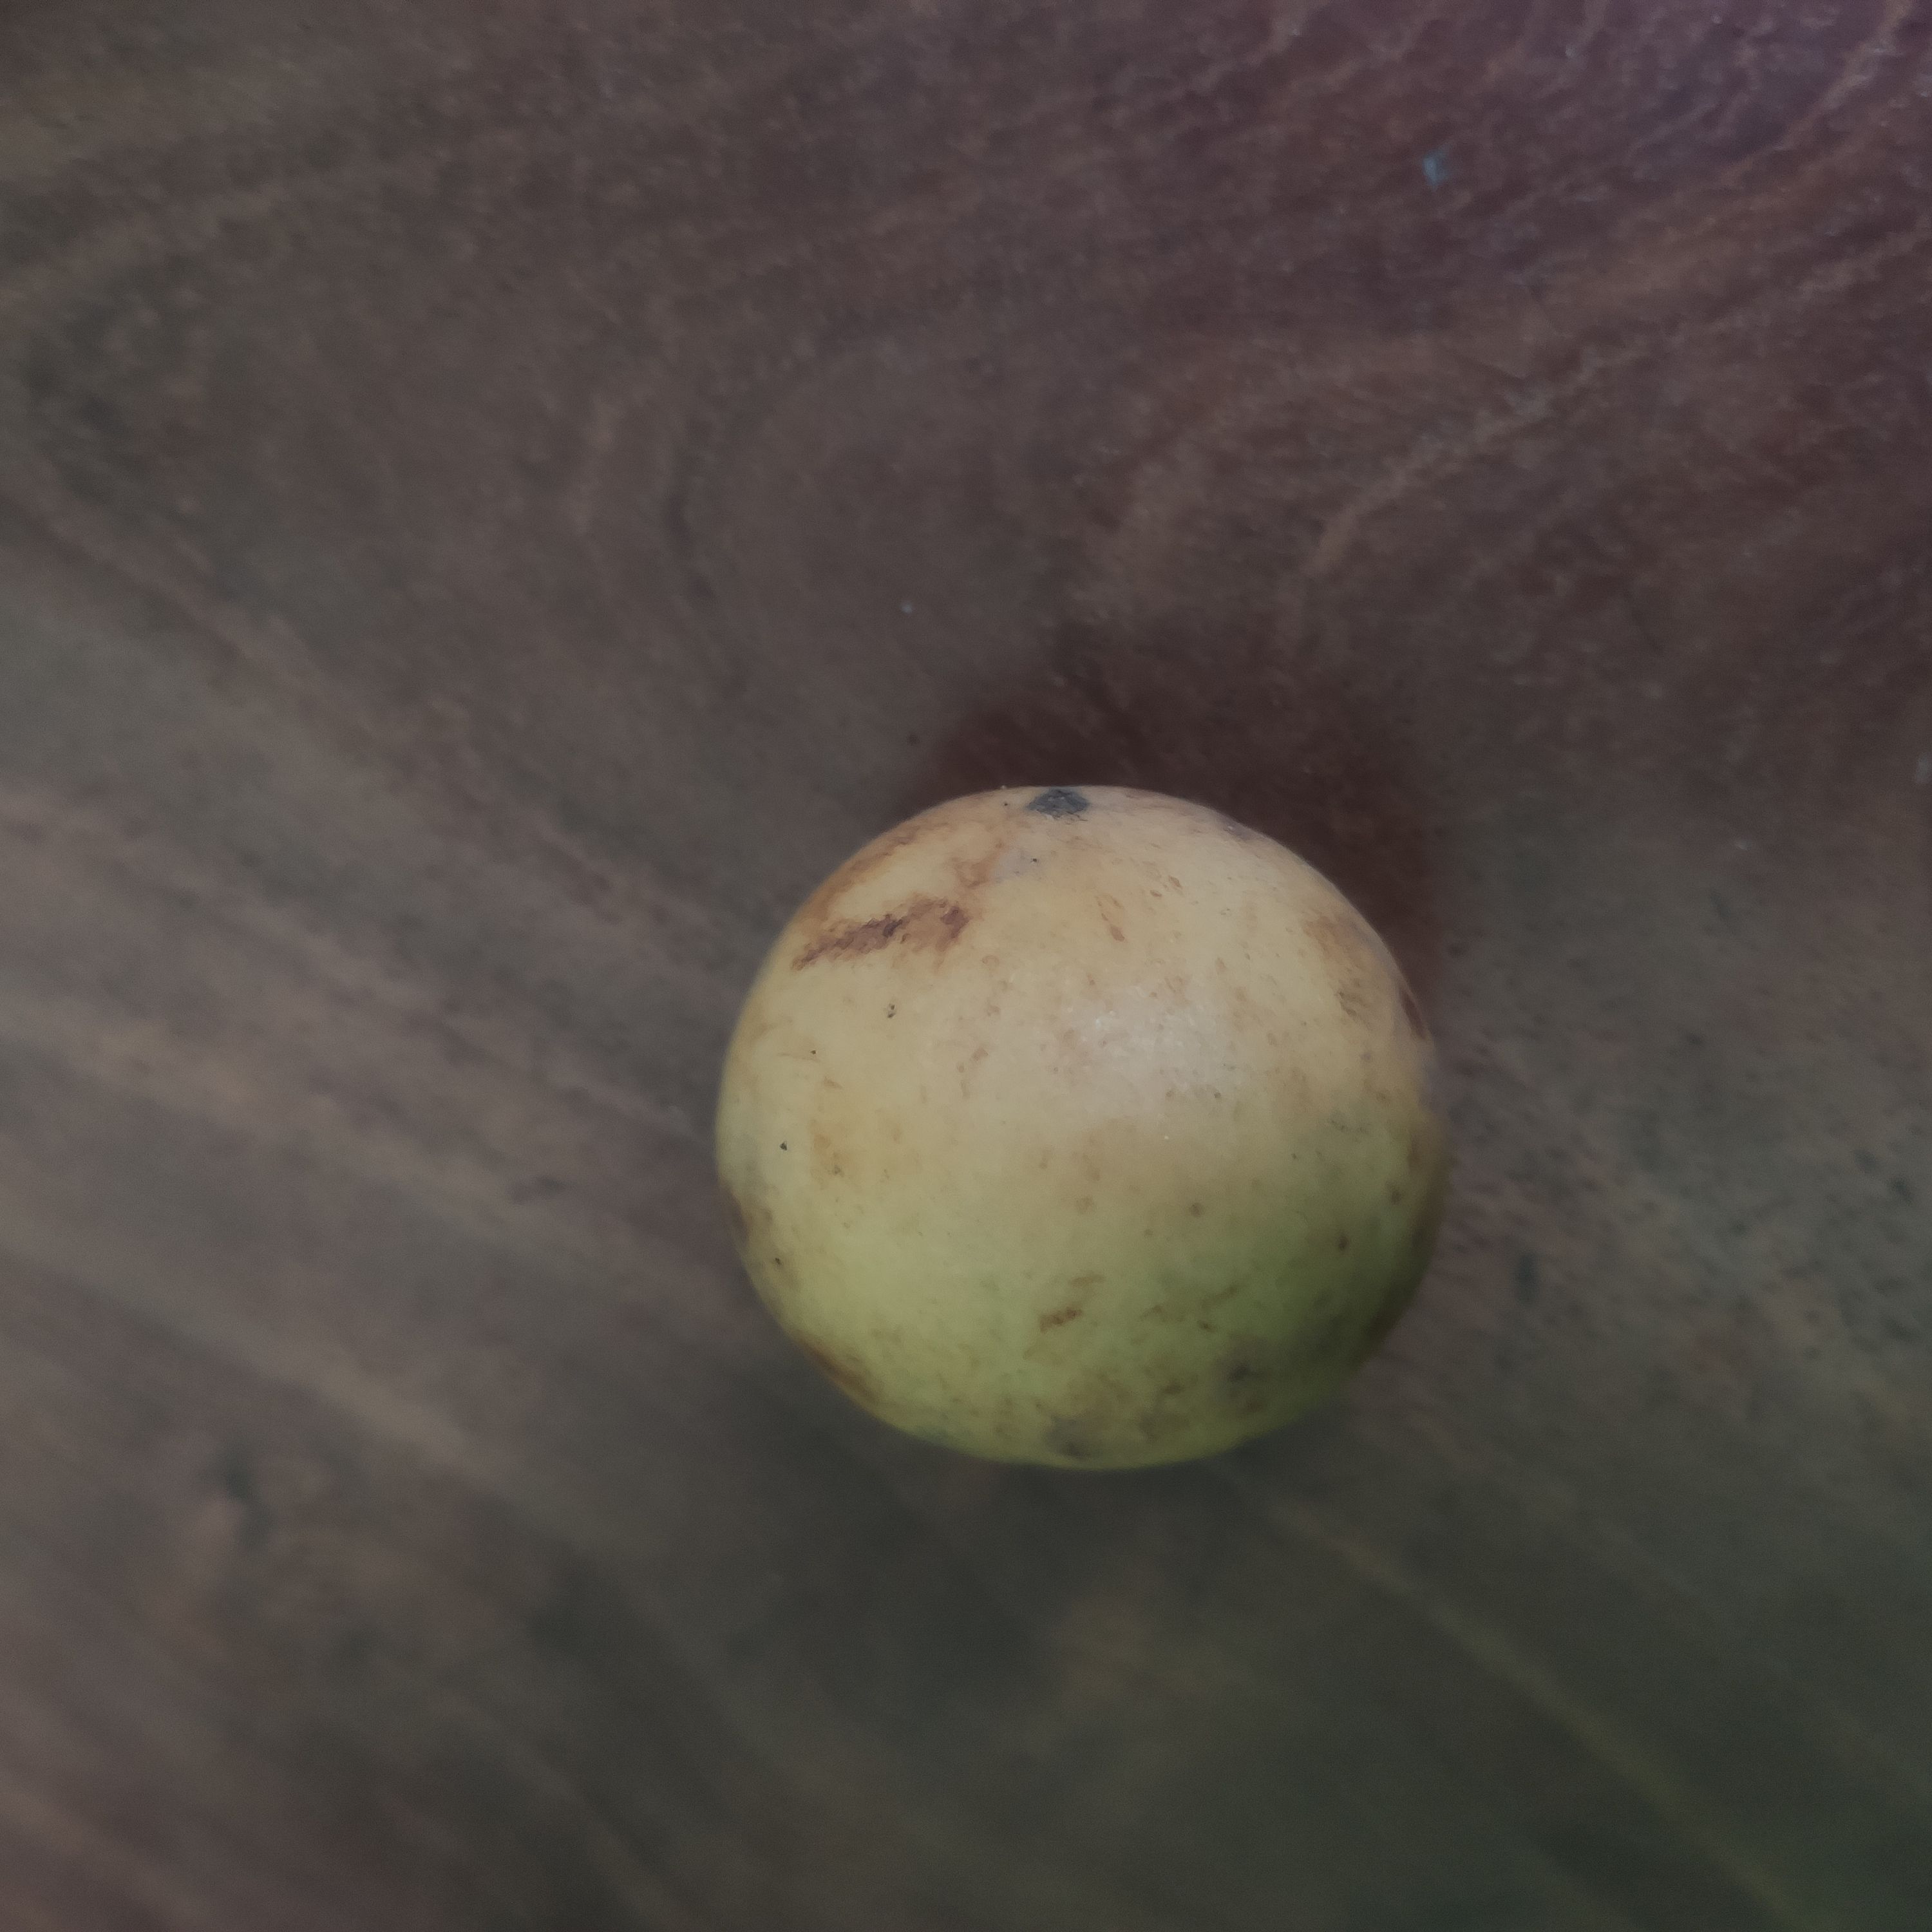
Fruit: burmese-grape
Grade: 1st-grade